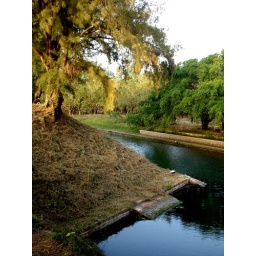
river around the castle